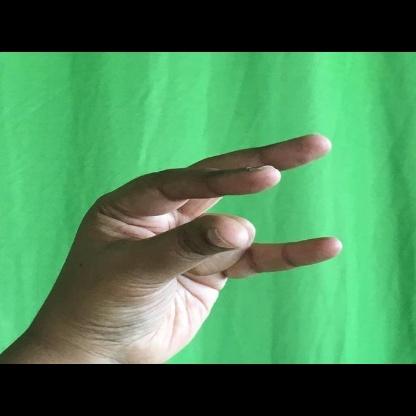
Mudra: Kangulam